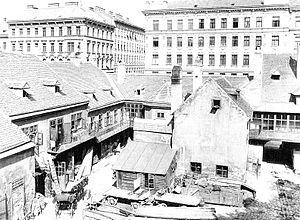
August Stauda est un photographe autrichien reconnu pour ses photos d'architecture de la ville de Vienne.